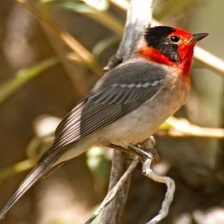
Species: RED FACED WARBLER
Scientific name: CARDELLINA RUBRIFRONS